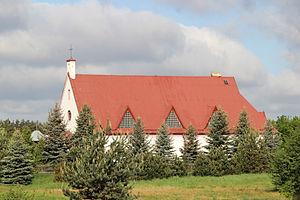
Piaseczna est une localité polonaise de la gmina de Węgliniec, située dans le powiat de Zgorzelec en voïvodie de Basse-Silésie.